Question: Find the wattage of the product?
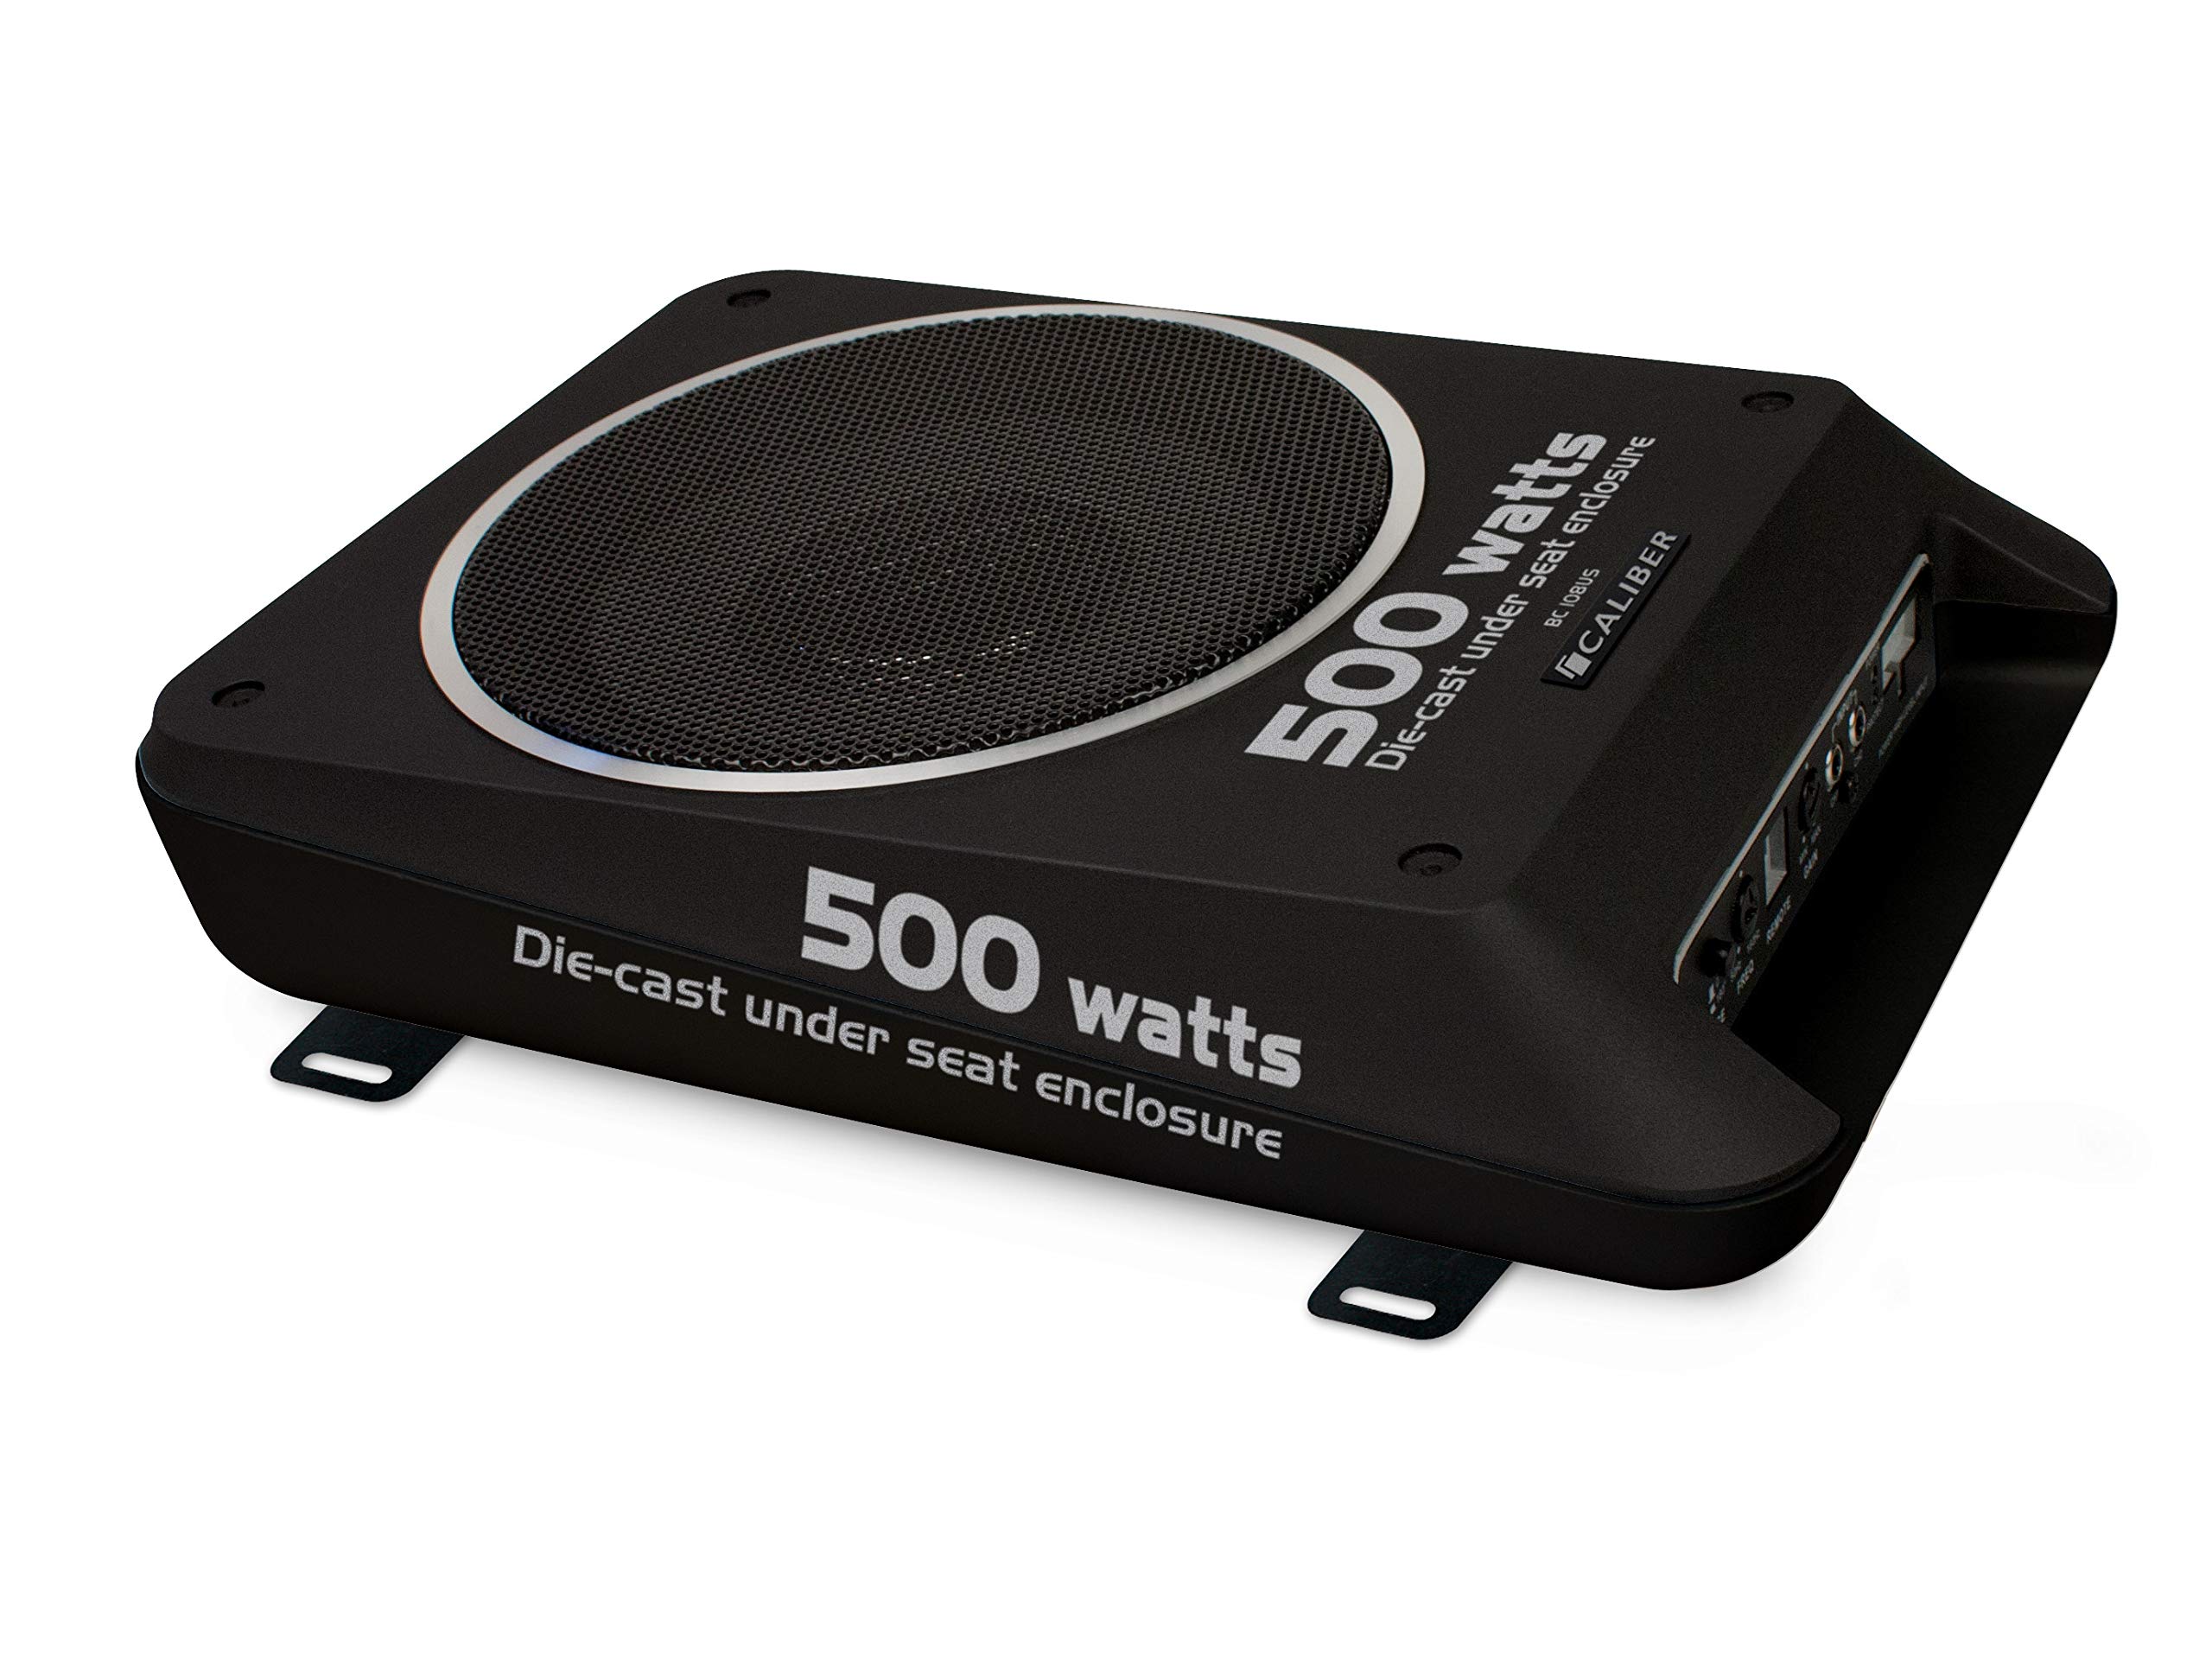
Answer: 500.0 watt